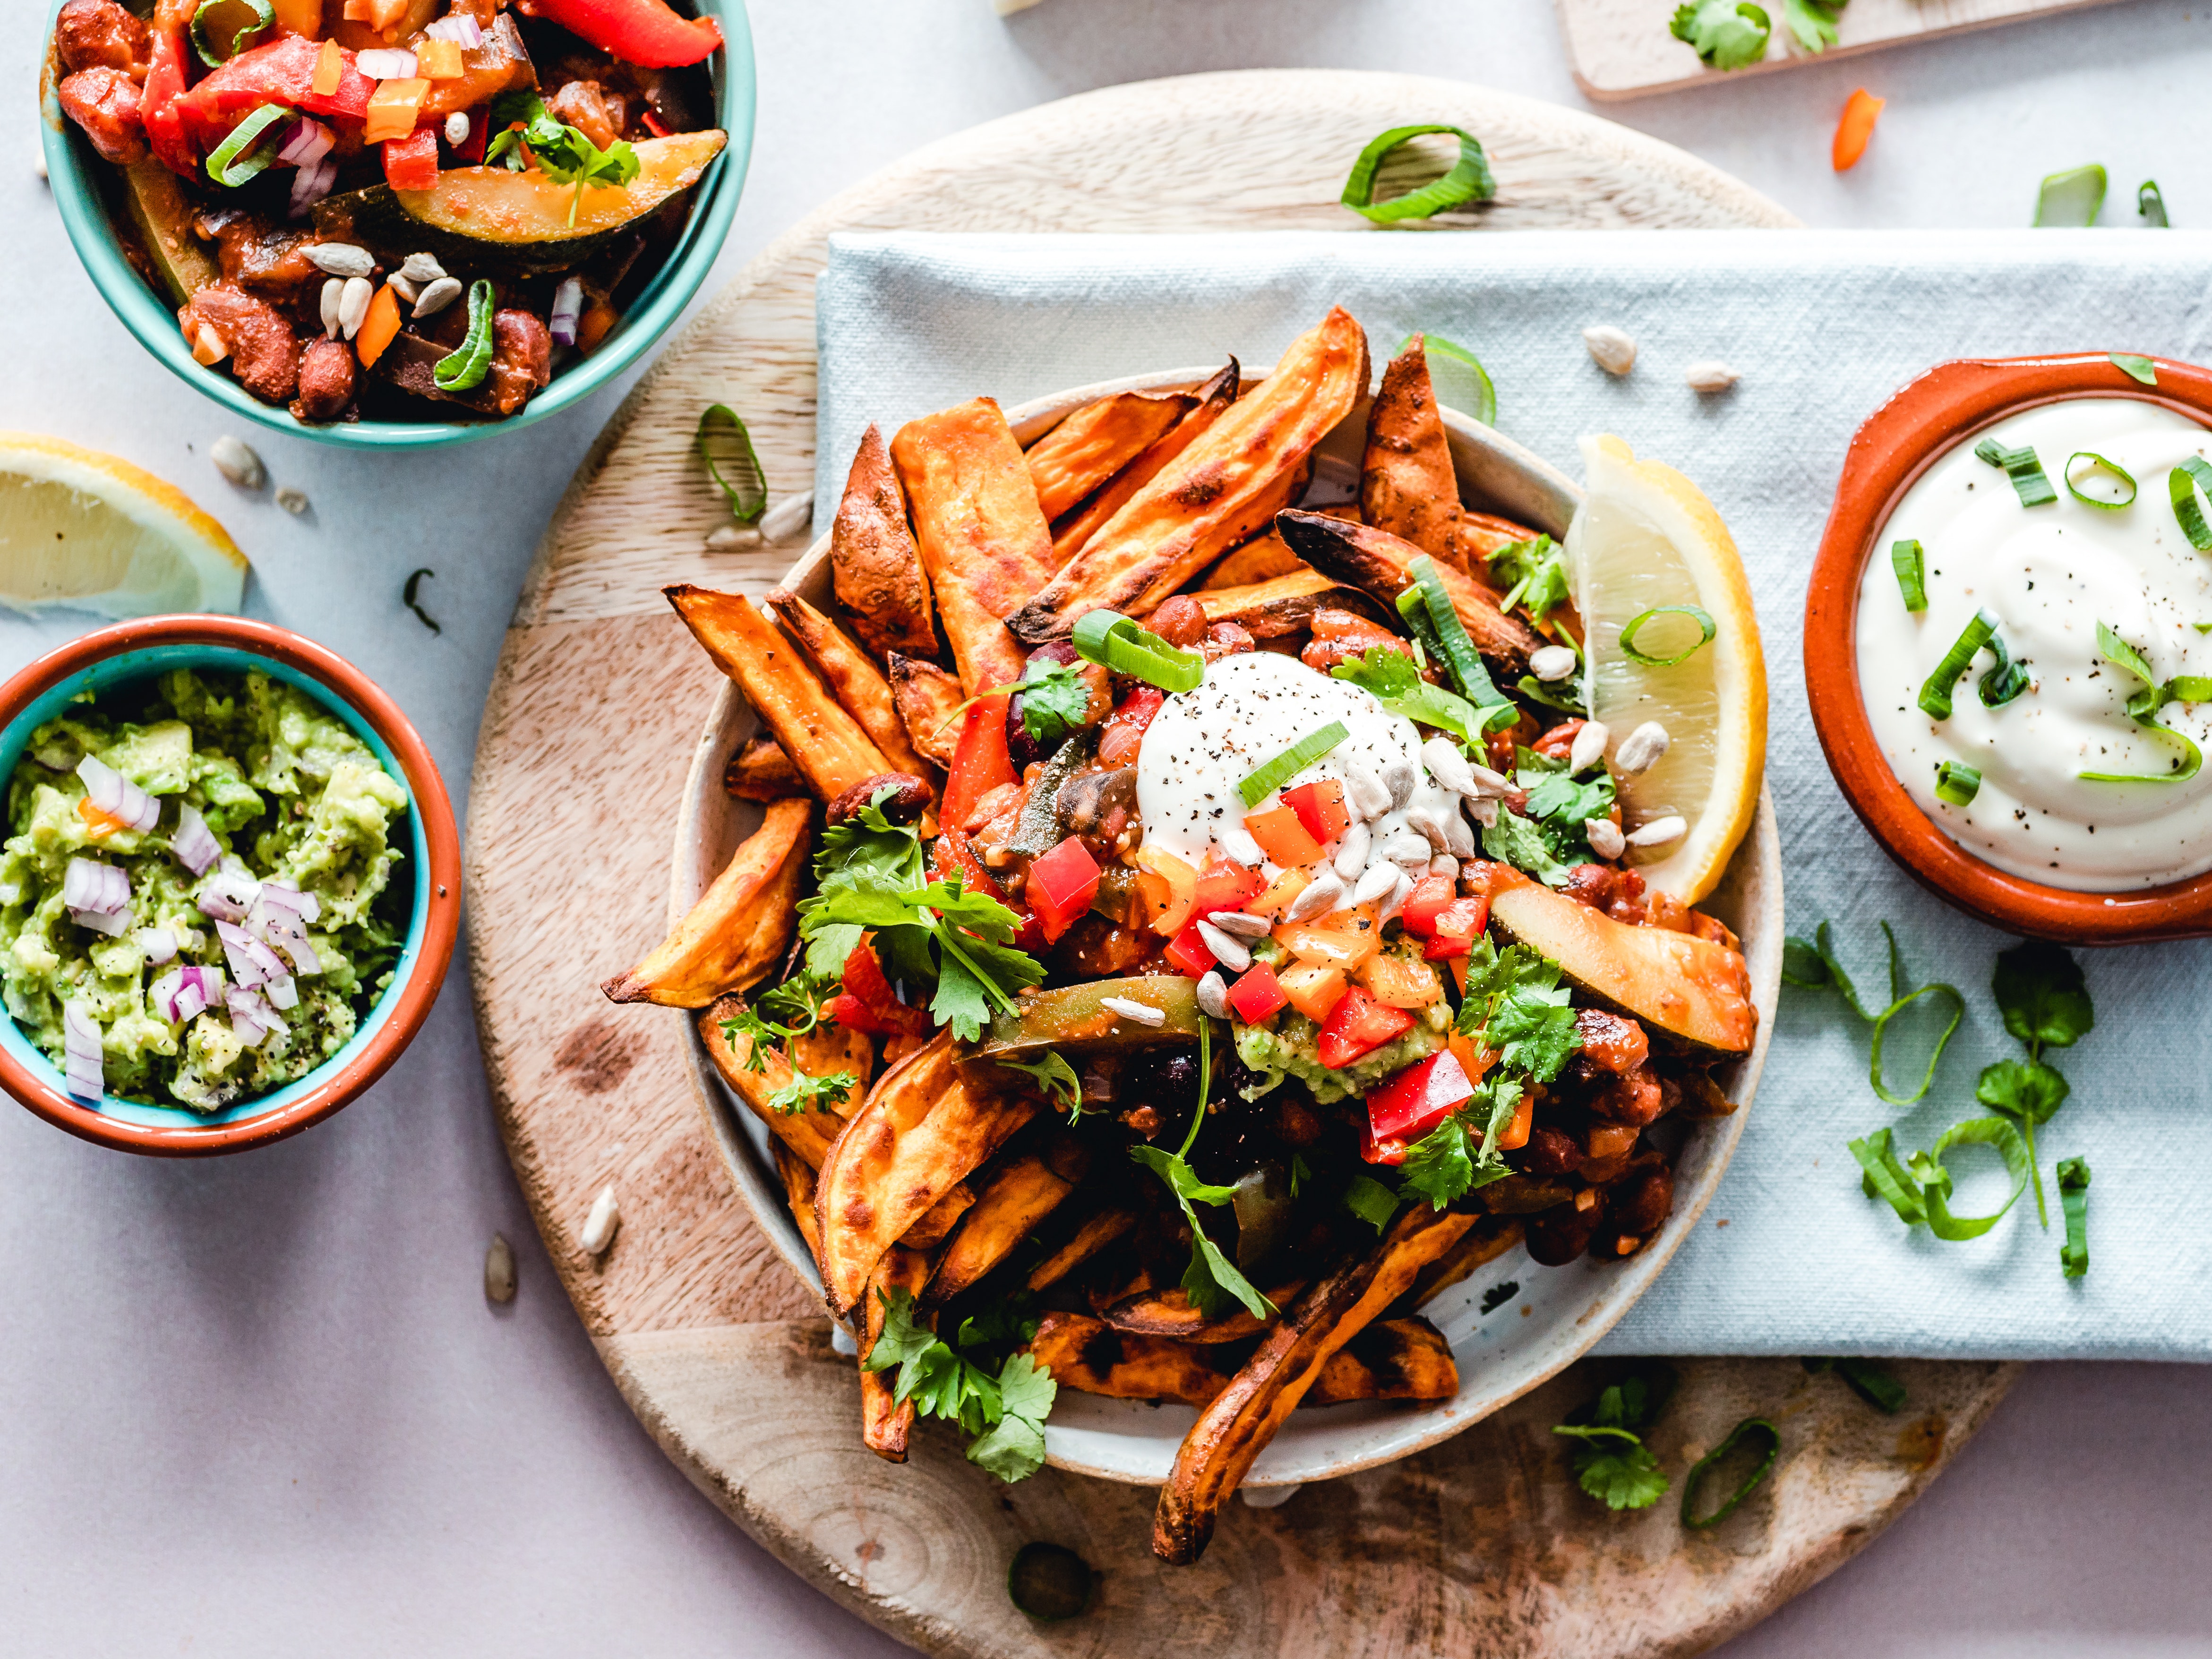
dish, food, cuisine, ingredient, meat, taco, meal, produce, salad, side dish, recipe, fried food, mexican food, lunch, american food, brunch, appetizer, Tex mex food, greek food, Latin american food, mixed grill